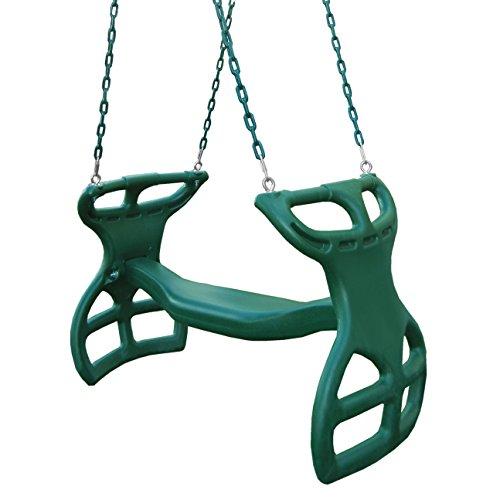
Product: Gorilla Playsets 04-0037-G Dual Ride Glider Back-to-Back Tandem Swing, Green, Green Plastic Coated Chains, Multi-Child Swing
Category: Toys & Games | Sports & Outdoor Play | Play Sets & Playground Equipment | Play Set Attachments | Swings
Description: Easily mounts to most swing sets.
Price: $77.30
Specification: ProductDimensions:38x16x24inches|ItemWeight:12pounds|ShippingWeight:15pounds(Viewshippingratesandpolicies)|ASIN:B07V3DVQNS|Itemmodelnumber:04-0037-G|Manufacturerrecommendedage:36months-11years